History of Toronto

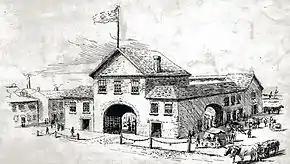
The second St. Lawrence Market building, opened in 1831.

On 27 April 1813, American forces led by Zebulon Pike attacked York. After the British-Native force failed to prevent the American landings (in present-day Parkdale), British forces ordered a withdrawal, realizing that defence was impossible. Upon their departure, British forces rigged Fort York's gunpowder magazine to explode. The blast, powerful enough to perforate eardrums and hemorrhage the lungs of some American soldiers massed outside the Fort was said to have rattled windows 50 kilometres across the lake in Niagara. It exploded as the American forces were about to enter the fort, killing Pike and a contingent of his men. In the following days, American forces sacked the town and burned a number of properties including the Parliament Buildings. The town remained occupied until May 8, when American forces departed the settlement.